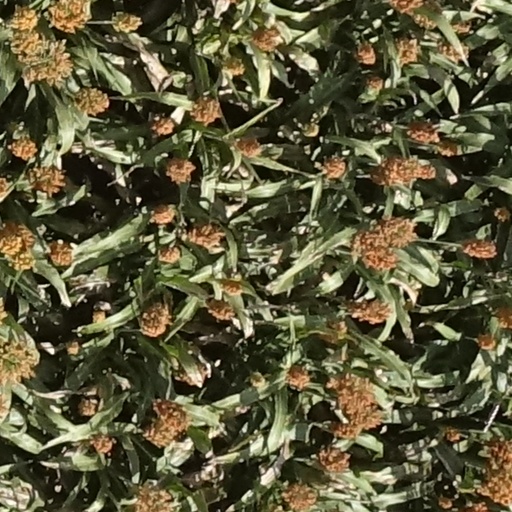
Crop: sorghum